Frank Woolley

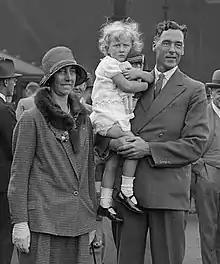
Woolley with his wife and daughter in 1929

Woolley had married Sybil Fordham, the daughter of an Ashford veterinary surgeon, in 1914. The couple had three children, a son and two daughters. Before his retirement Woolley had bought a bungalow at Hildenborough on a site large enough for him to establish a cricket school. He coached cricket at The King's School, Canterbury, but after the break out of World War II the school was evacuated to Cornwall and Woolley moved to Cliftonville where he joined the Local Defence Volunteers. His only son, Richard, died whilst serving as a merchant seaman on SS "Beaverford" as part of Convoy HX 84 in November 1940, and the house in Cliftonville was destroyed in a bombing raid in 1941.